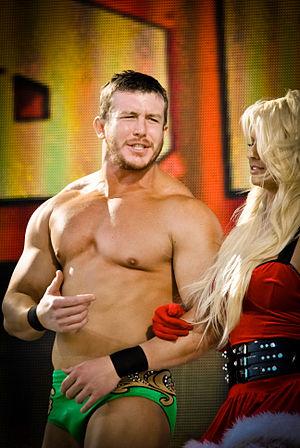
The Million Dollar Couple - Ted DiBiase (à gauche) et Maryse (à droite) à Fort Hood, Texas, États-Unis, le 11 décembre 2010, à l'émission Tribute to the Troops de la WWE.
L’édition 2010 d’Over the Limit est une manifestation de catch télédiffusée et visible uniquement en paiement à la séance. L'événement, produit par la World Wrestling Entertainment, a eu lieu le 23 mai 2010 dans la salle omnisports Joe Louis Arena à Détroit, dans le Michigan. Il s'agit de la première édition d'Over the Limit, pay-per-view annuel qui remplace Judgment Day. Edge est la vedette de l'affiche officielle.